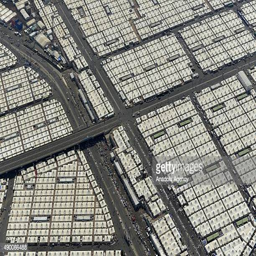
an aerial view shows tens of thousands of tents hosting pilgrims in a city near the holy city